Querétaro (city)

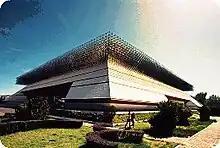
Josefa Auditorium

Querétaro is the crossroads of Mexico. Federal Highway 57, which runs from Mexico City to Piedras Negras, Coahuila, crosses Querétaro. Federal Highway 45 leaves Querétaro westbound, towards Guanajuato. The part of Federal Highway 57 that crosses the city is called Blvd. Bernardo Quintana, and this is the main road of the city, stretching from its southernmost part near City Hall, to the new industrial areas northwest of downtown. Federal Highway 45 crosses the city, south of downtown. Cinco de Febrero Ave joins them in a north–south route. The three of them form a sort of ring road around downtown. The railway line that connects Mexico City with western Mexico bisects the city.